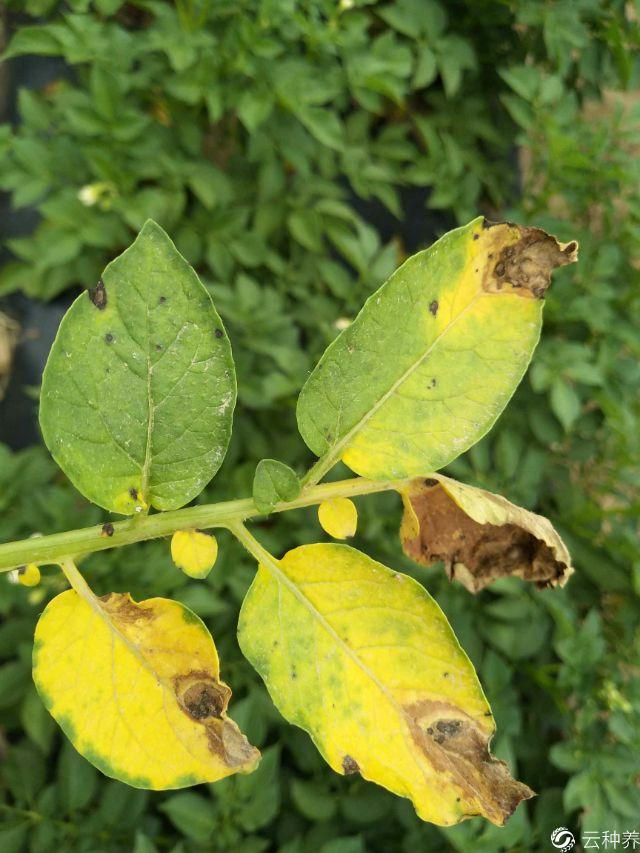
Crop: unknown
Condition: bean_halo_blight